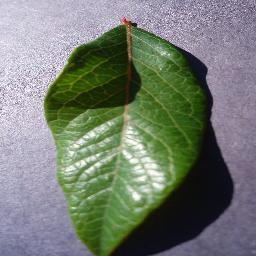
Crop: blueberry
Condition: healthy